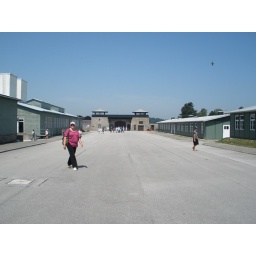
Looking back towards the main entrance to the camp. Wailing wall to the left of the left tower by the gate, barracks to the right